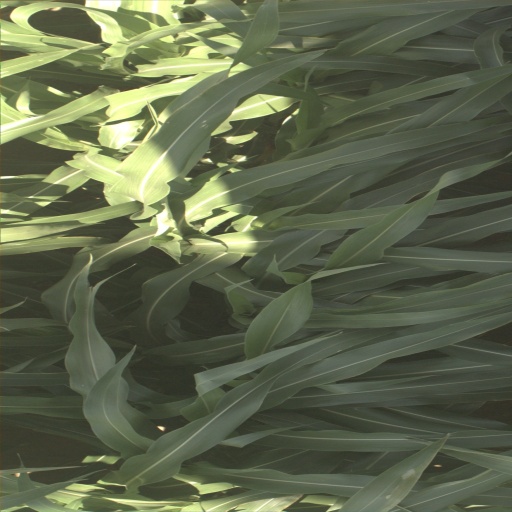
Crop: sorghum